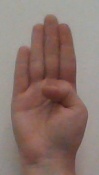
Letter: kaaf